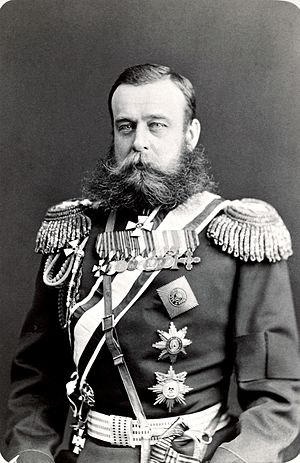
Mikhail Skobelev
Mikhail Dmitrijevitj Skobelev var en russisk general.